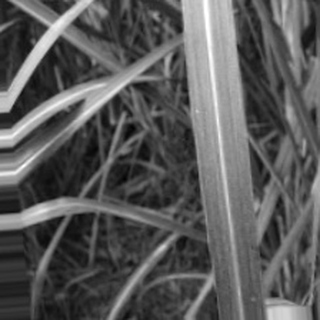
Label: sugarcane_bacterial_blight